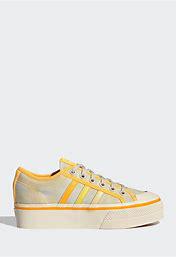
Brand: Adidas
Model: Nizza Platform